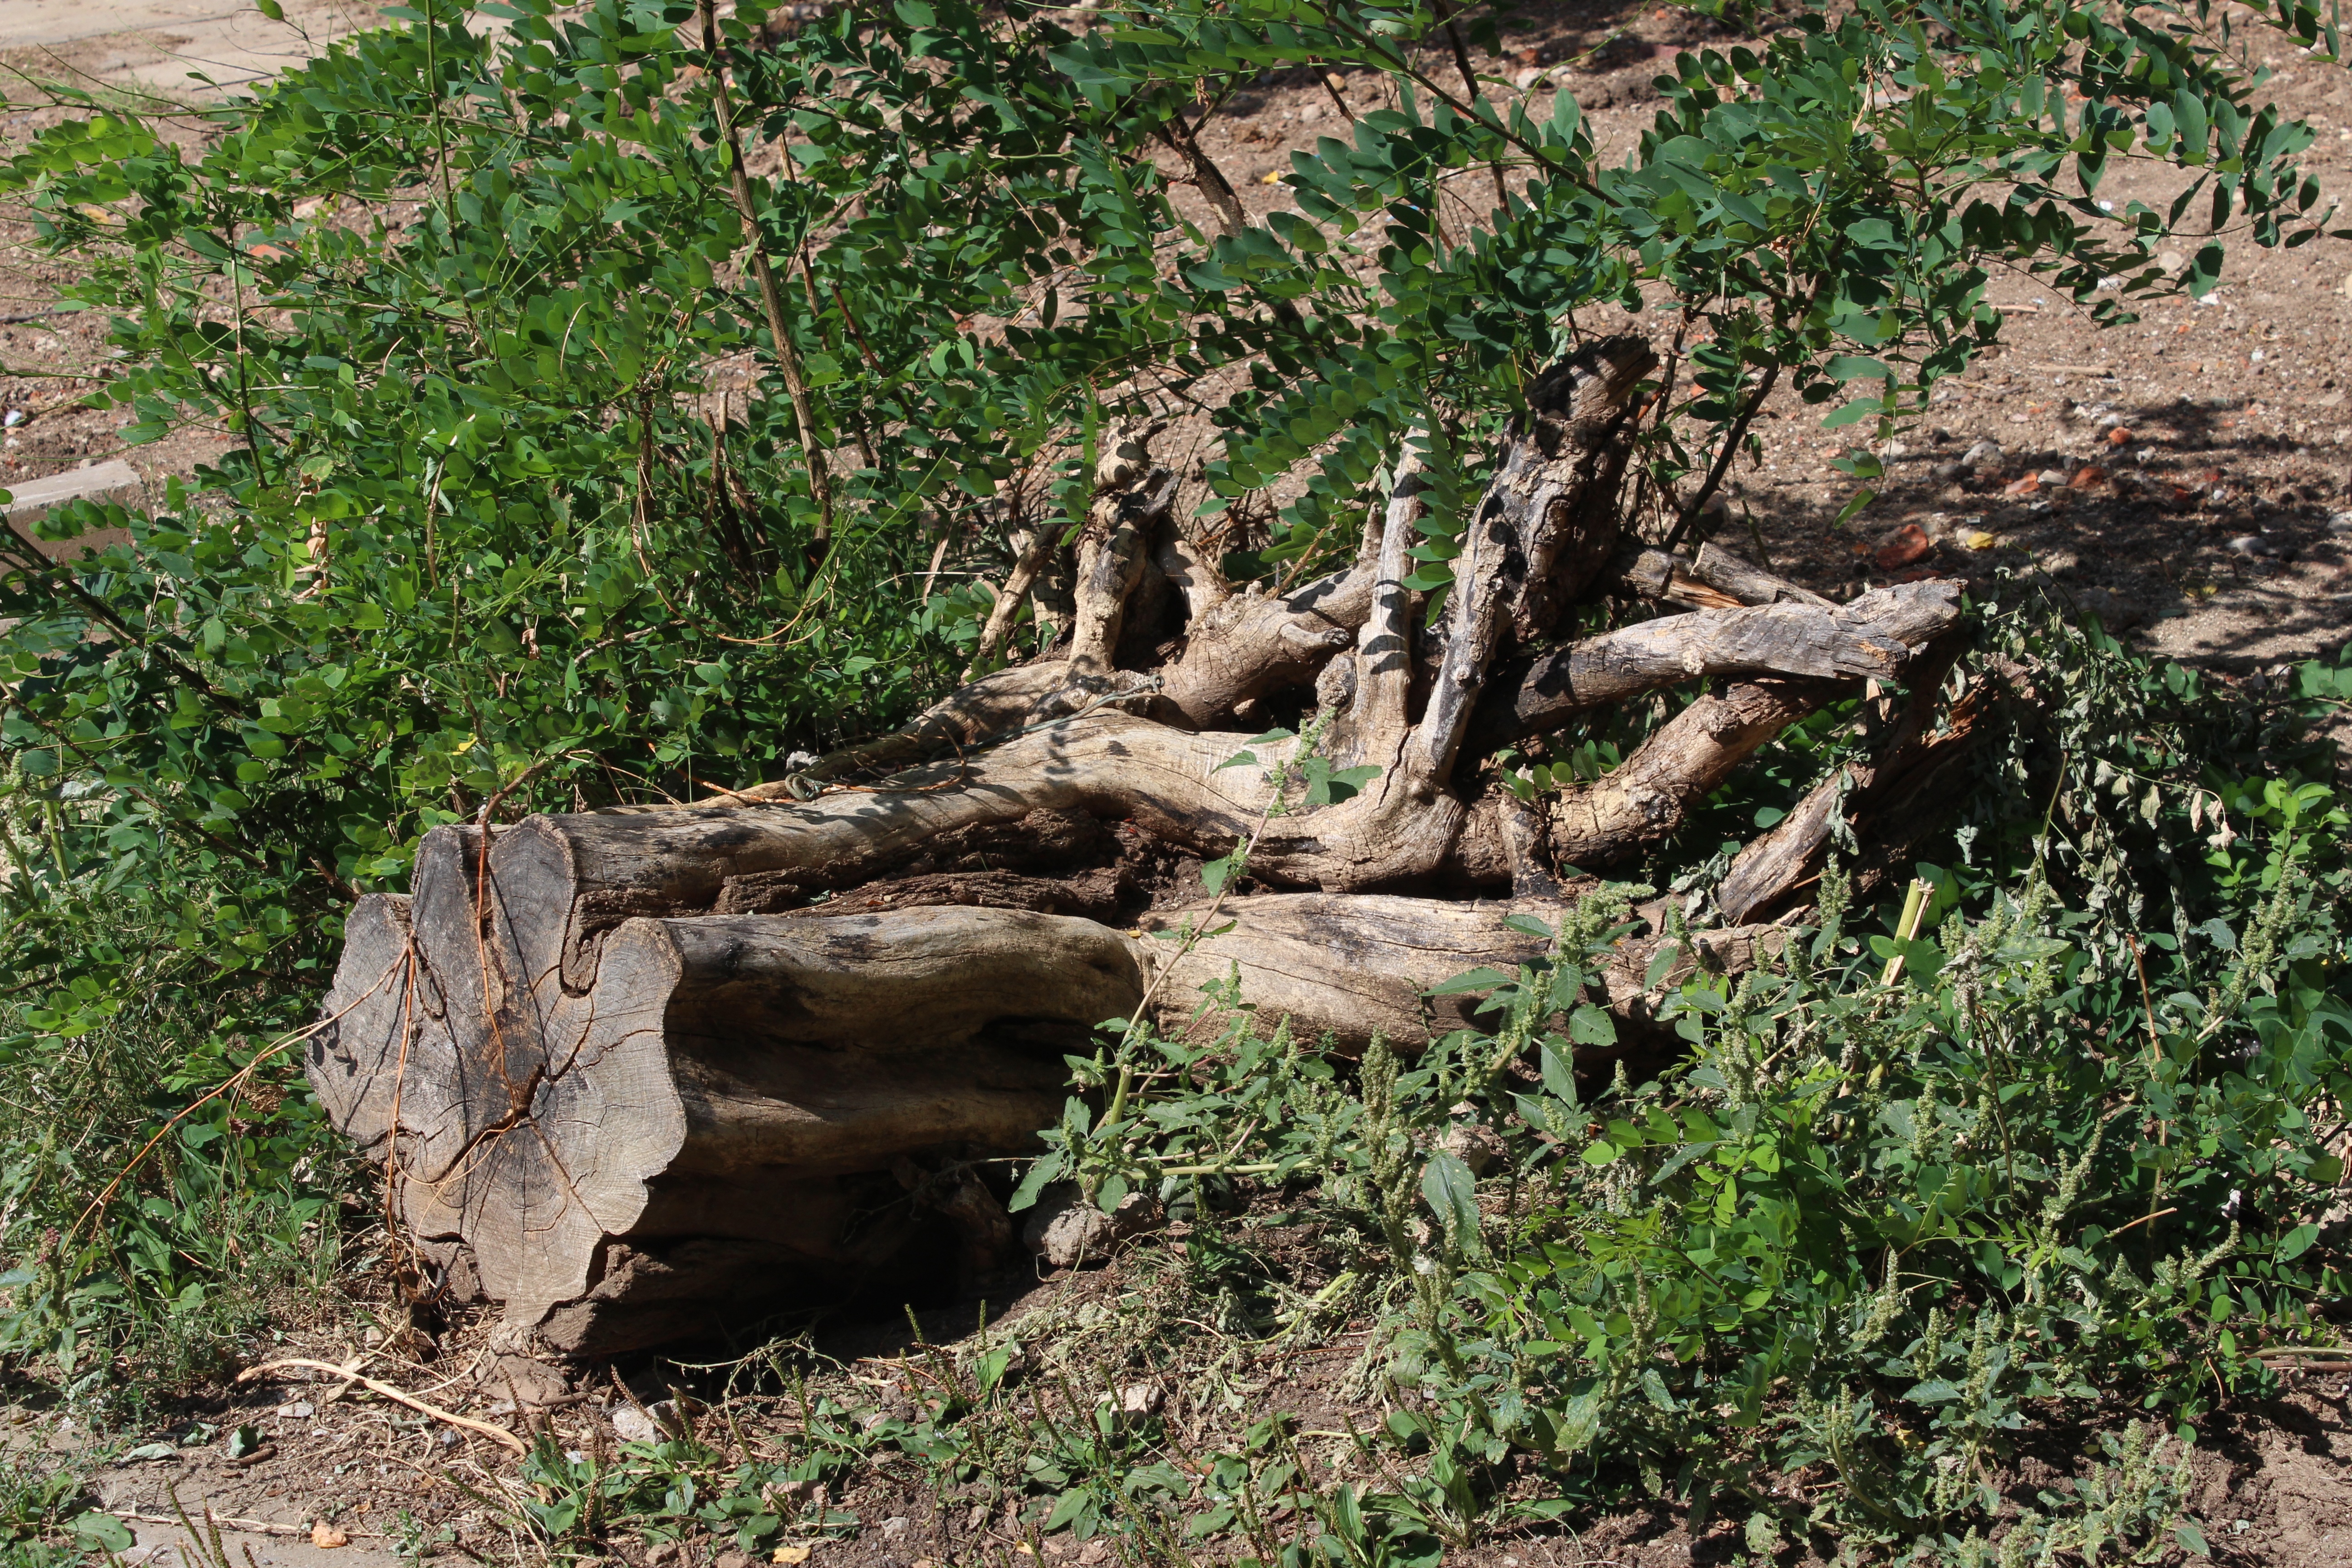
tree, nature, forest, rock, wilderness, plant, flower, trunk, wildlife, log, jungle, natural, park, soil, botany, flora, root, tree with roots, death tree, woody plant